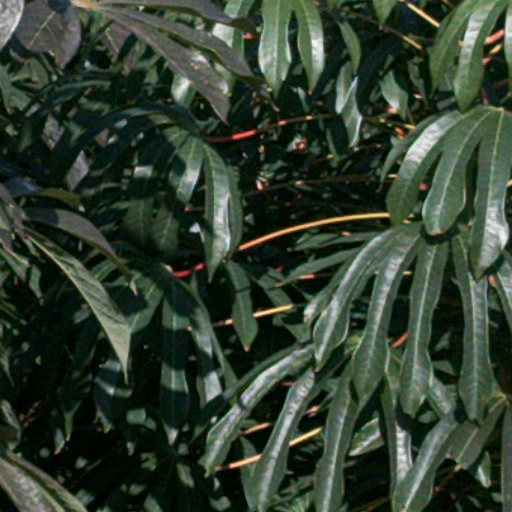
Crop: cassava